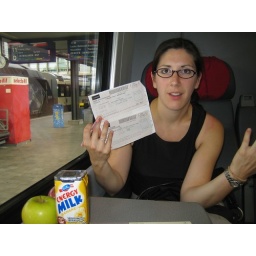
no idea if we were on the right train in the right car or what